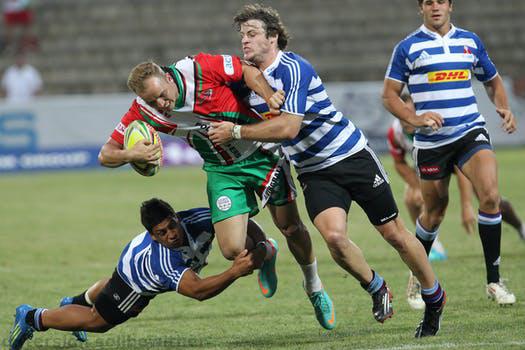
Label: Watermark